Al Capp

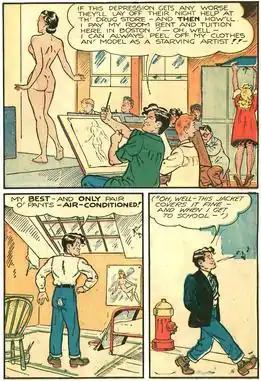
Al Capp drew his own autobiography, the 34-page "Al Capp by Li'l Abner" (1946), that was distributed to returning World War II amputee veterans.

During World War II and for many years afterward, Capp worked tirelessly going to hospitals to entertain patients, especially to cheer recent amputees and explain to them that the loss of a limb did not mean an end to a happy and productive life. Making no secret of his own disability, Capp openly joked about his prosthetic leg his whole life. In 1946, Capp created a special full-color comic book, "Al Capp by Li'l Abner", to be distributed by the Red Cross to encourage the thousands of amputee veterans returning from the war. Capp also was involved with the Sister Kenny Foundation, which pioneered new treatments for polio in the 1940s. Serving in his capacity as honorary chairman, Capp made public appearances on its behalf for years, contributed free artwork for its annual fundraising appeals, and entertained disabled and paraplegic children in children's hospitals with inspirational pep talks, humorous stories, and sketches.